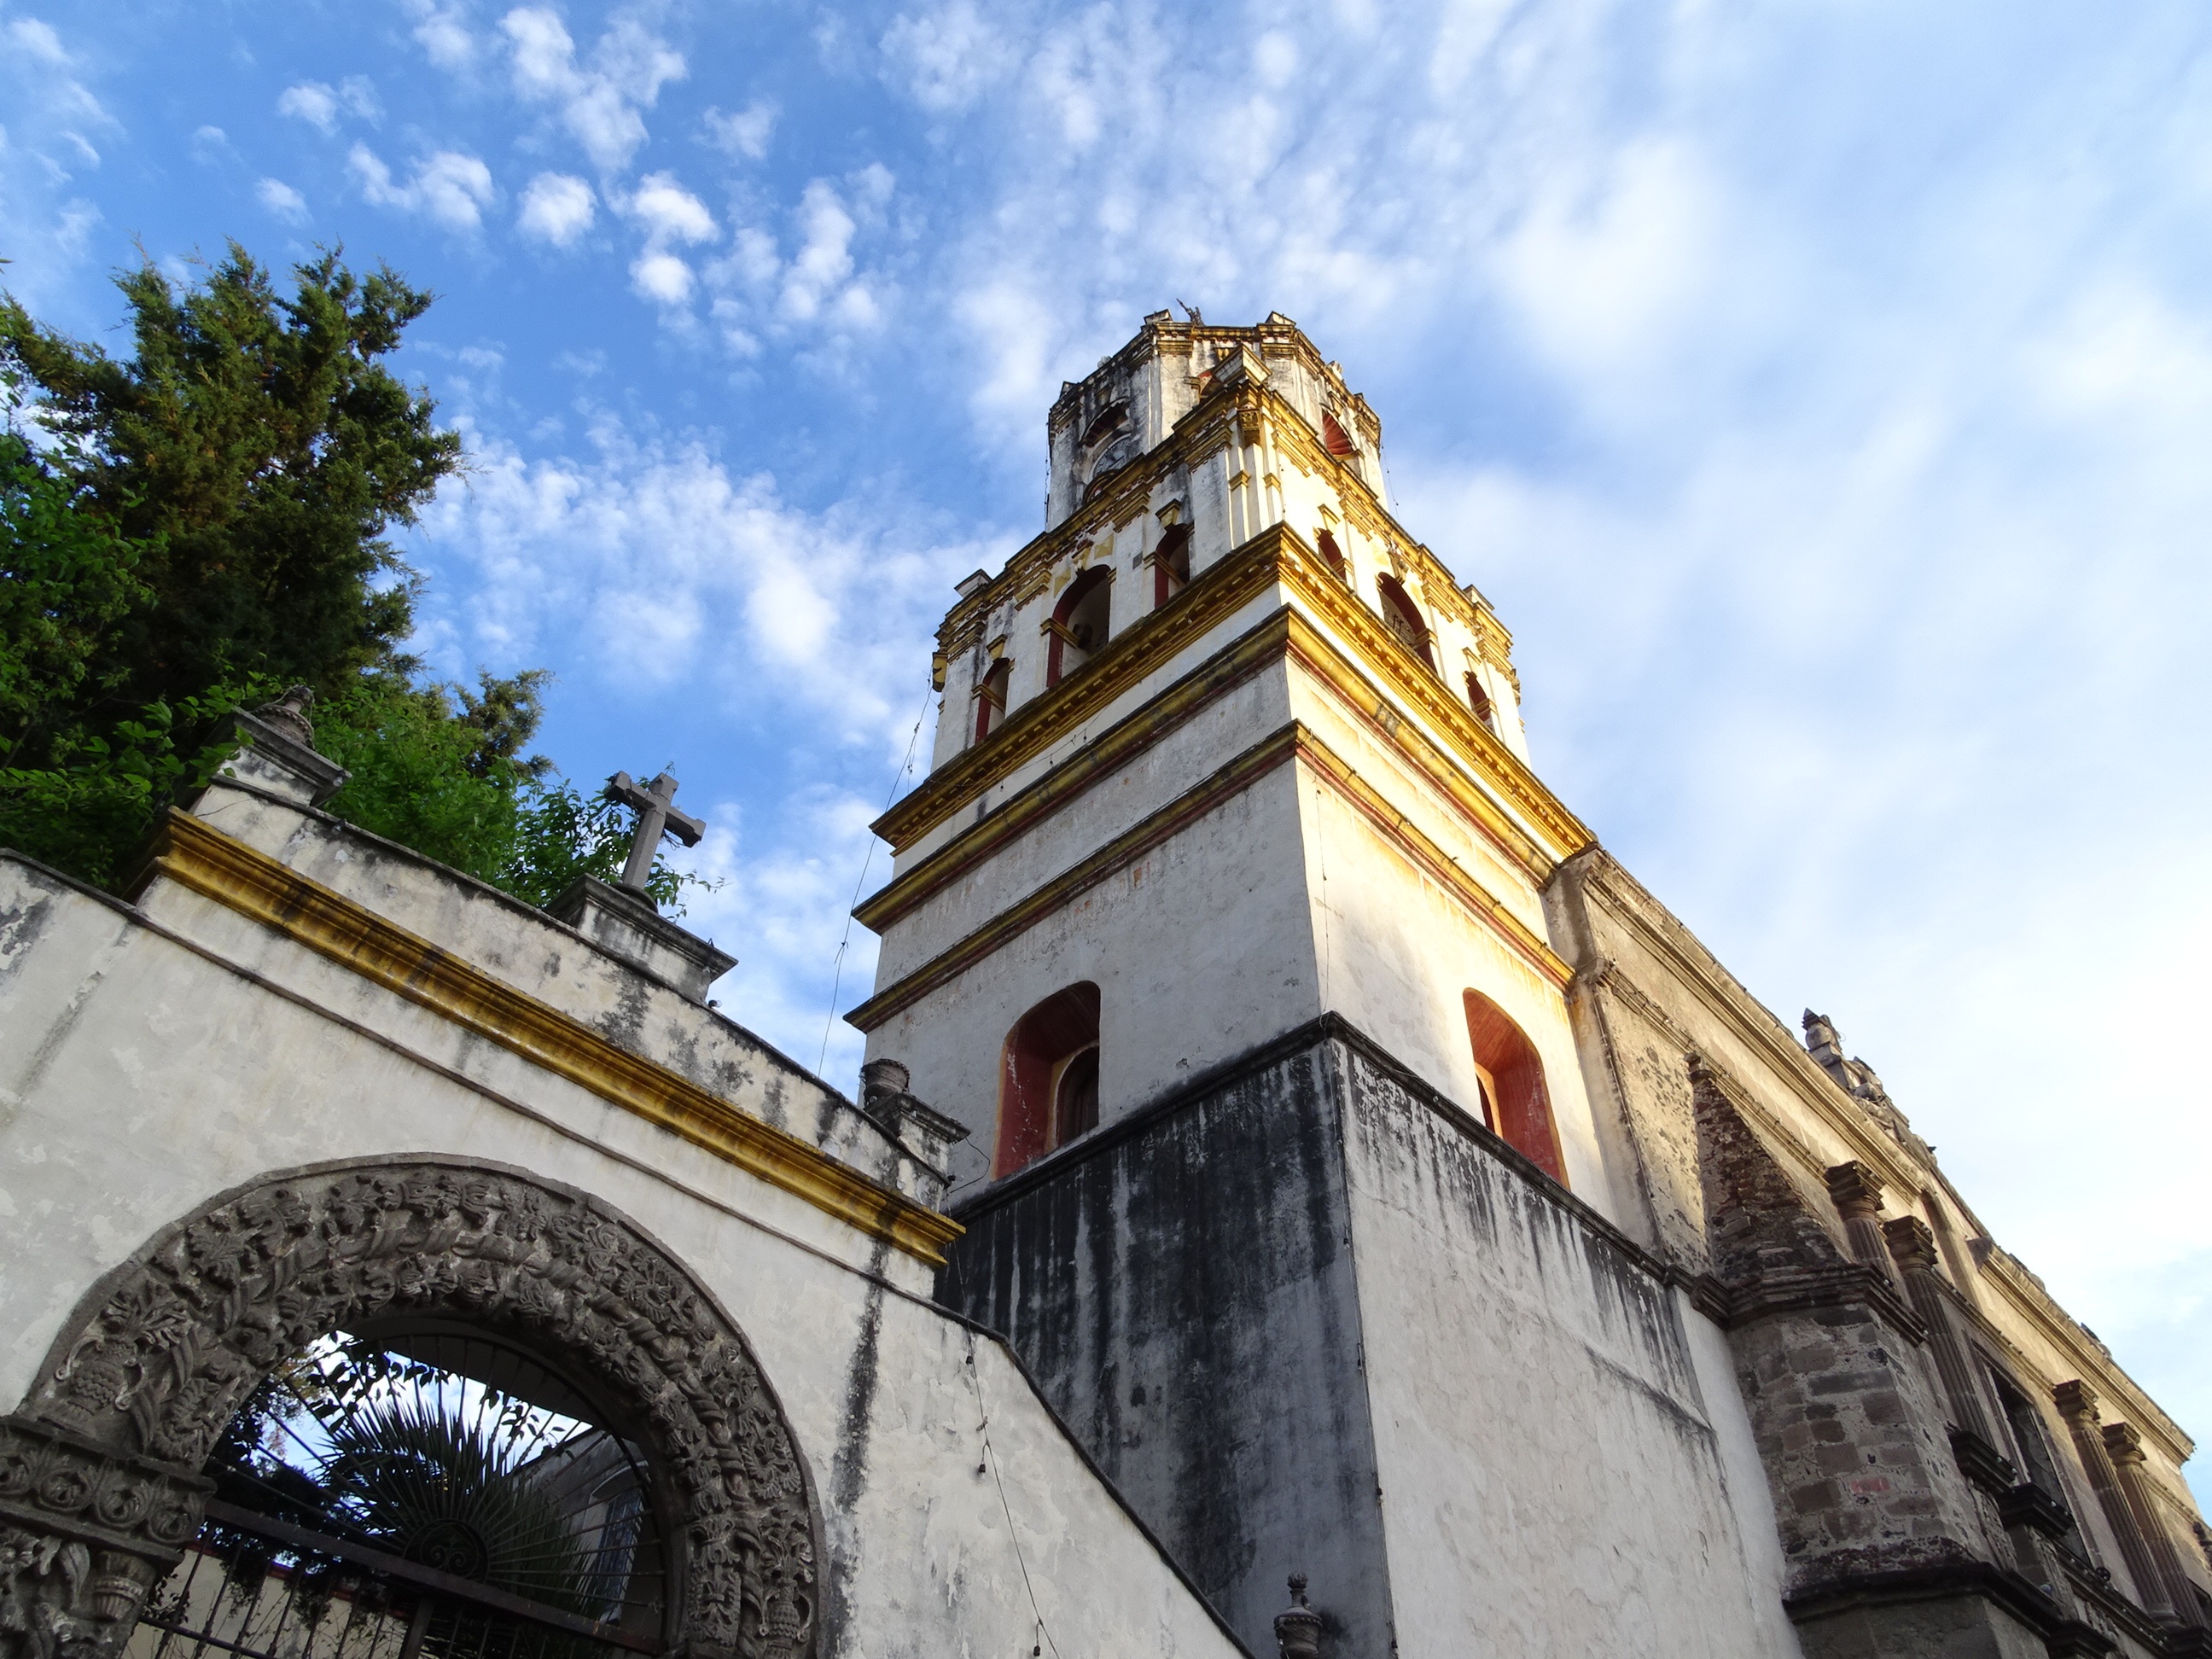
architecture, building, stone, monument, travel, atrium, tower, landmark, facade, church, tourism, place of worship, temple, buildings, mexico, arc, mexico city, coyoac n, federal district, df, ancient history